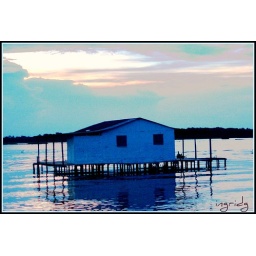
house over the lake